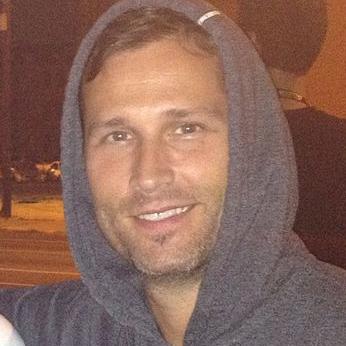
Age: 40